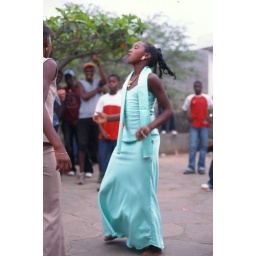
Girl dancing in blue dress